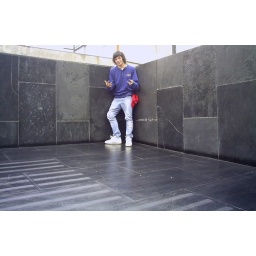
in the black wall